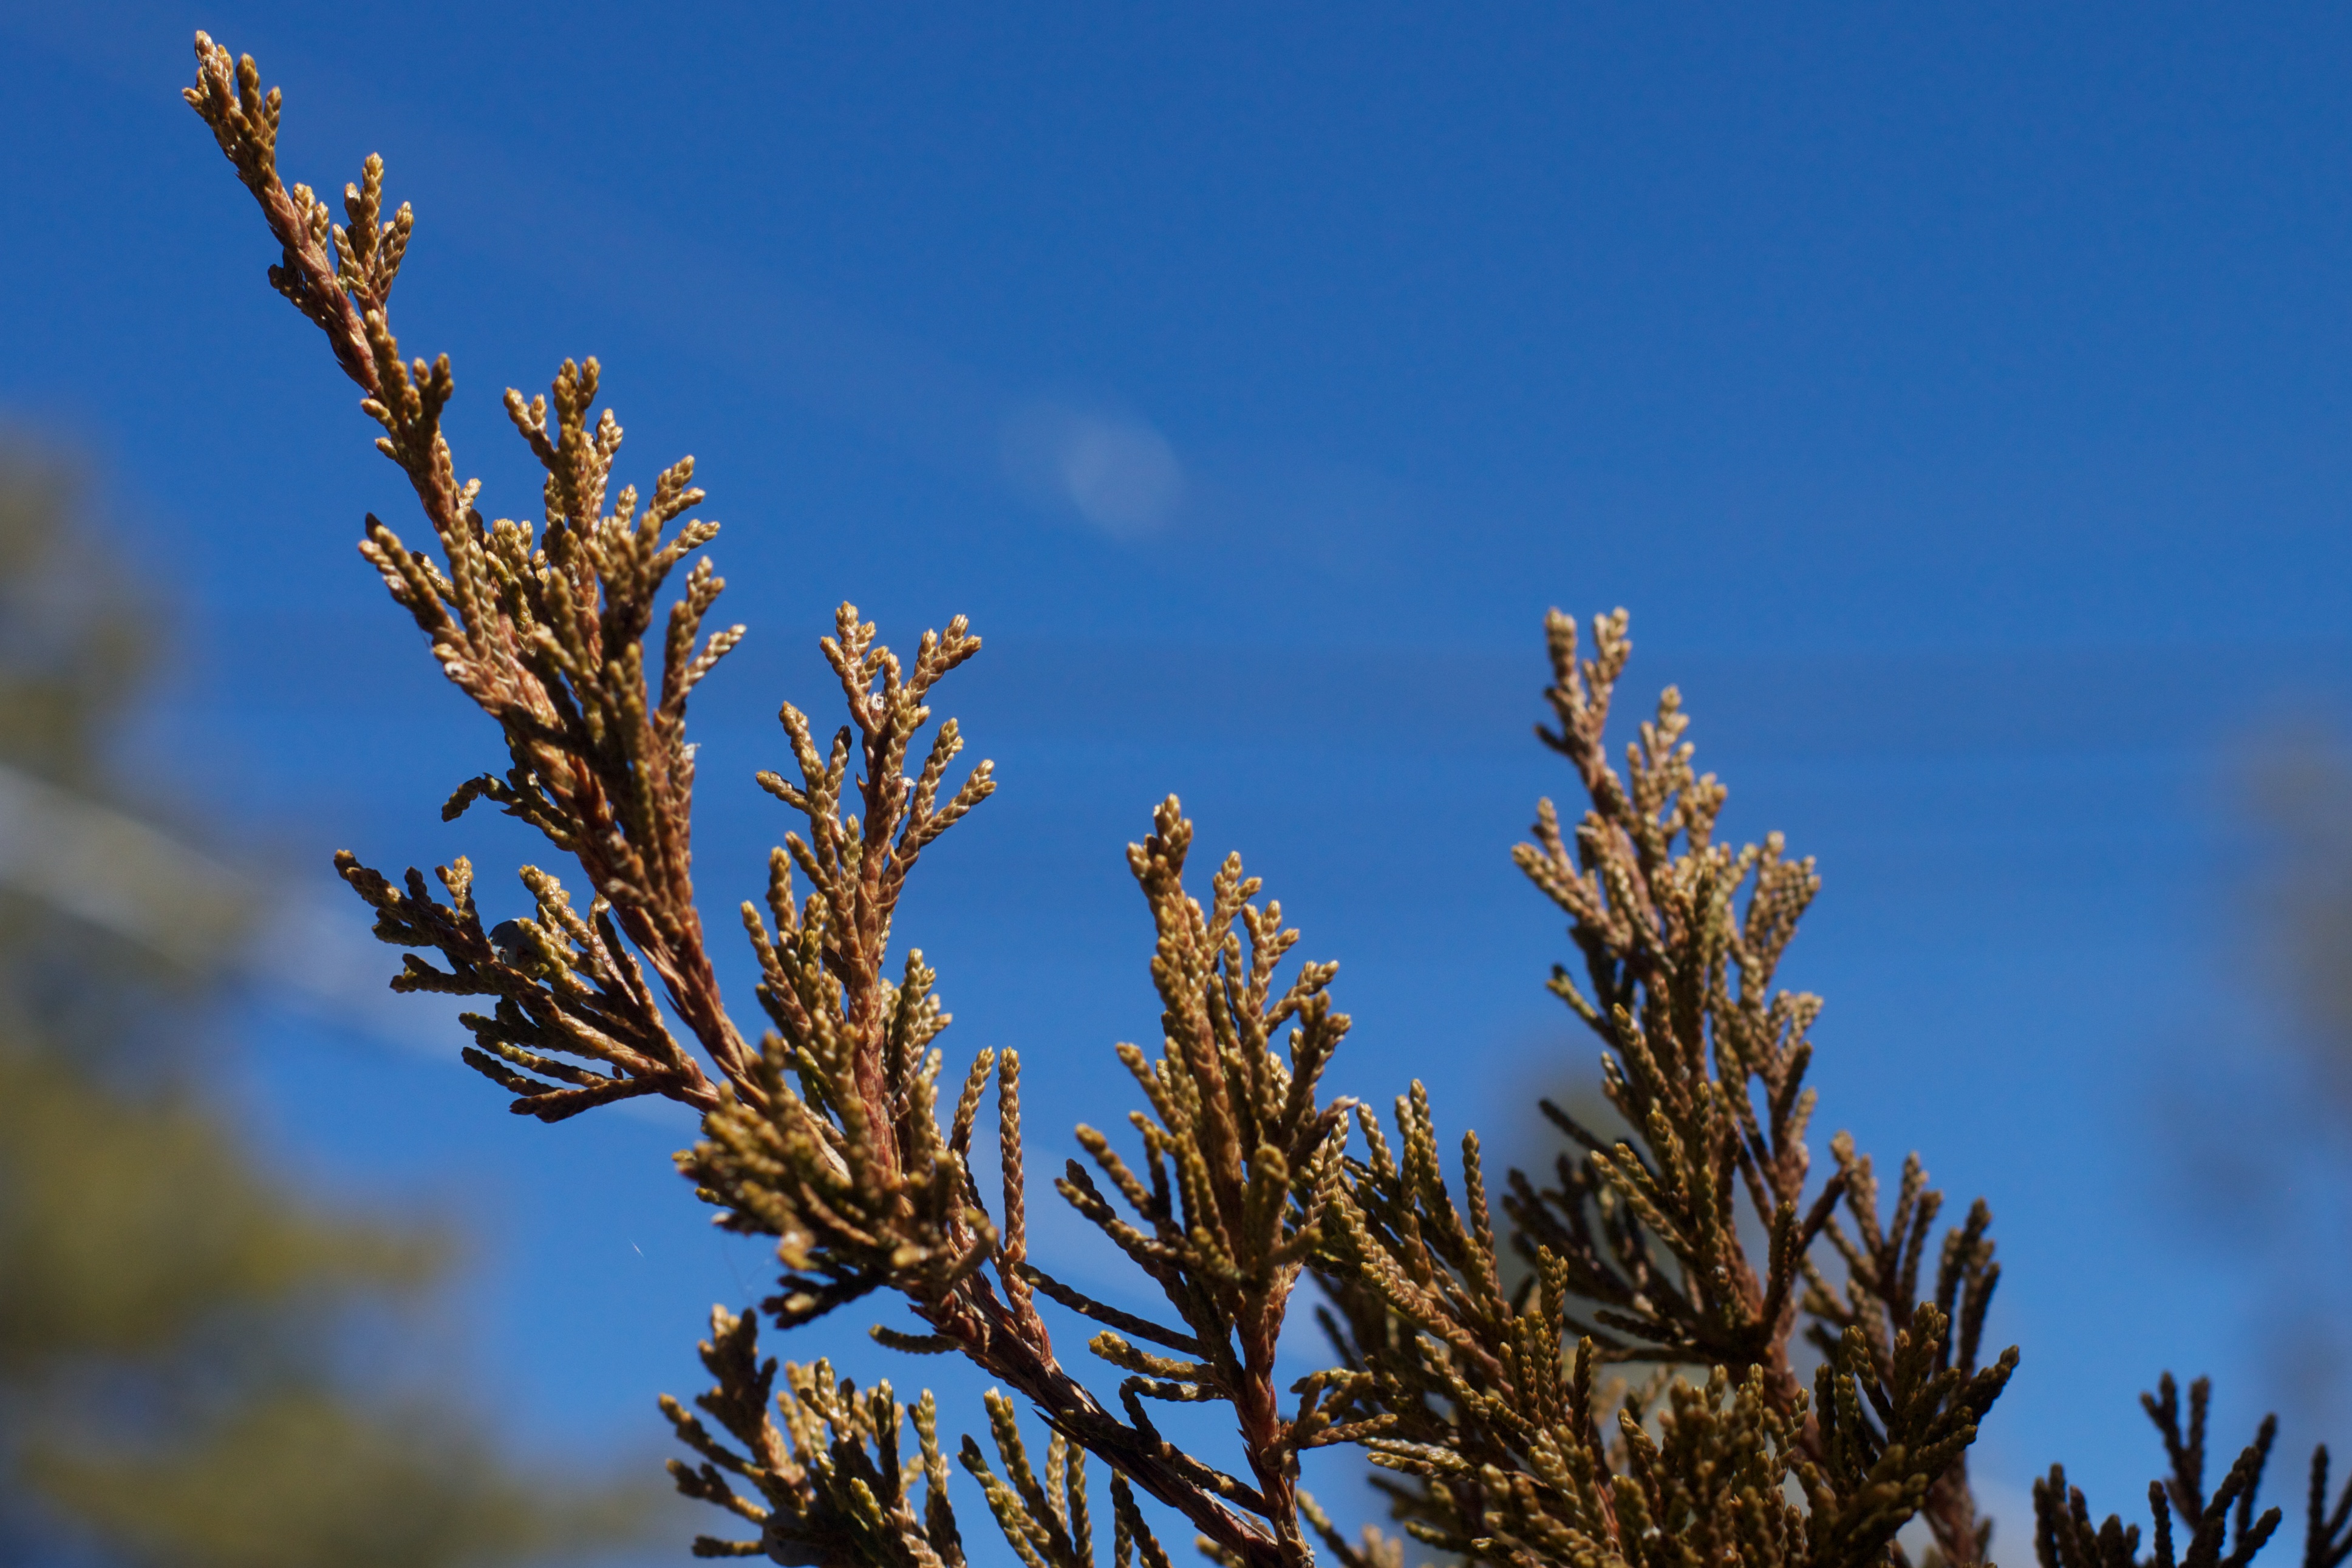
tree, nature, grass, branch, winter, cloud, plant, sky, field, prairie, sunlight, leaf, flower, frost, autumn, blue, flora, season, ecosystem, grass family, woody plant